Sam Greene (rugby union)

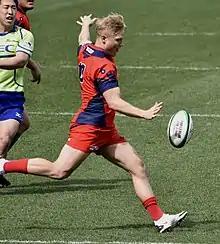
Greene in 2021

Sam Greene (born 16 August 1994) is an Australian rugby union player. He is a fly-half for Toyota Jido Shokki in the Japanese Top League. He previously played for the Queensland Reds in Super Rugby and for Queensland Country in Australia's National Rugby Championship.